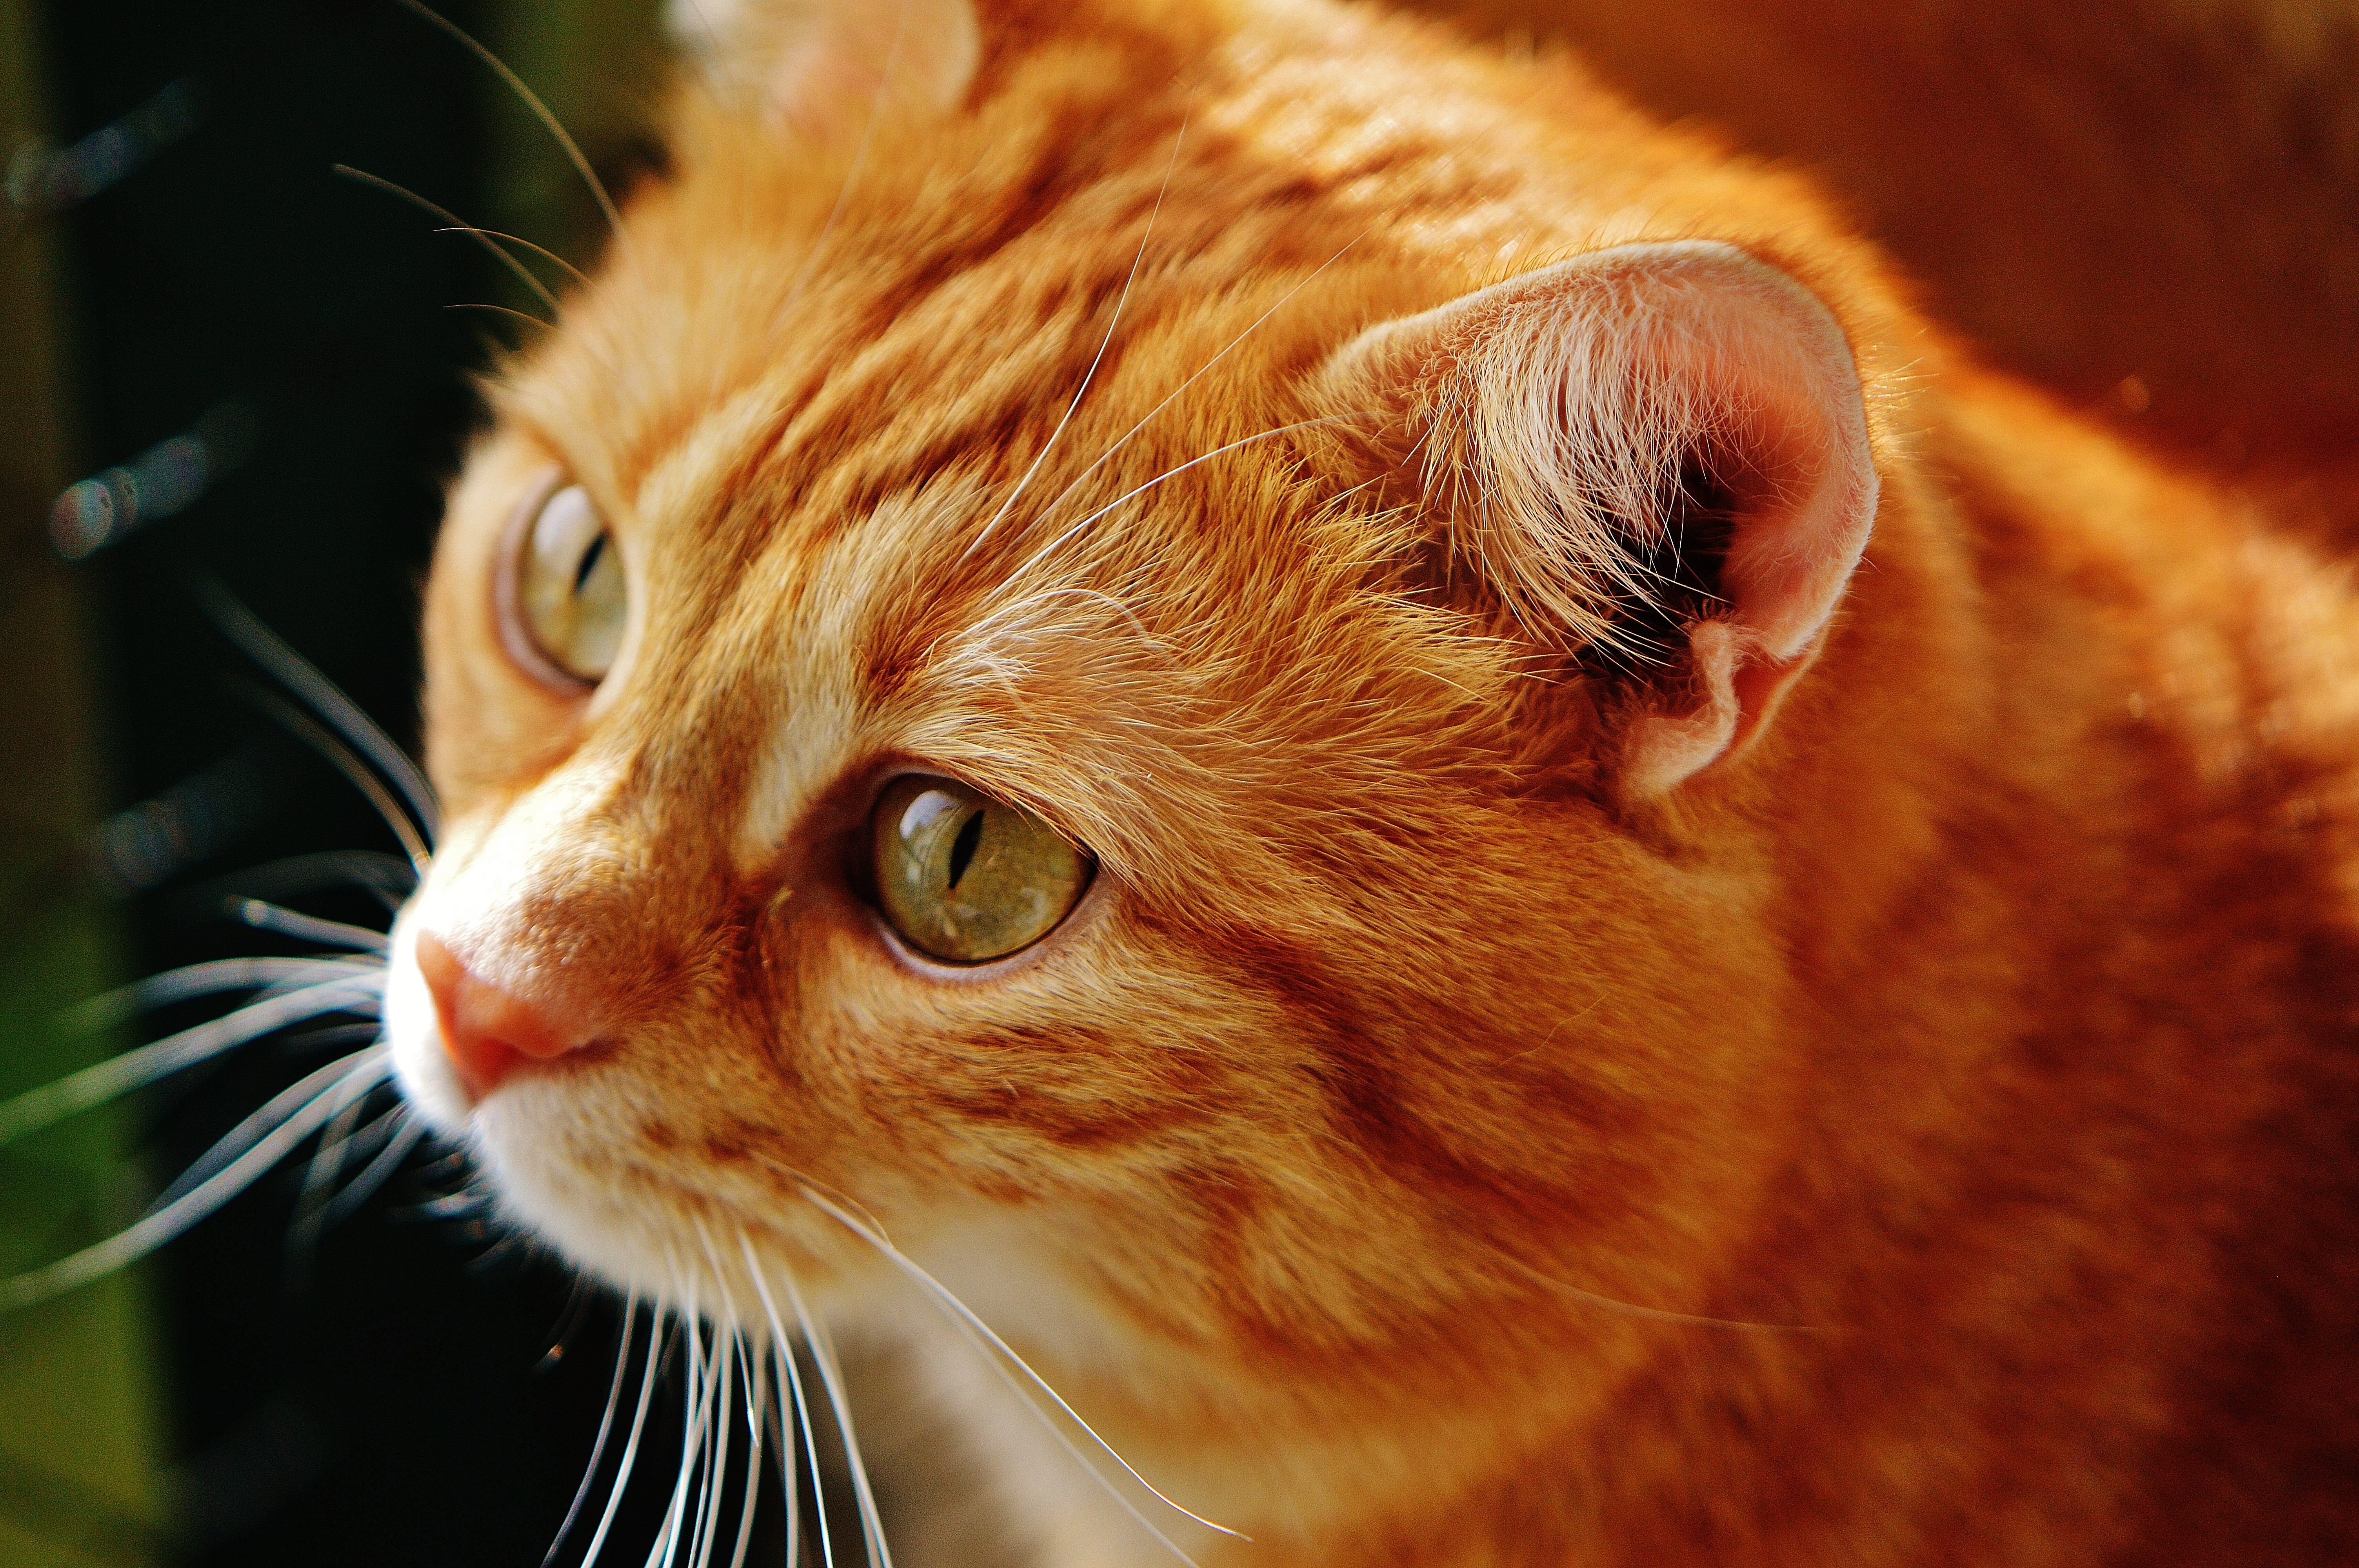
sweet, animal, cute, pet, fur, red, kitten, cat, mammal, fauna, playful, close up, nose, whiskers, snout, tiger, eye, adidas, skin, vertebrate, cuddly, animal world, domestic cat, mackerel, cat face, macro photography, young cat, red mackerel tabby, red cat, tabby cat, small to medium sized cats, cat like mammal, carnivoran, domestic short haired cat, rusty spotted cat